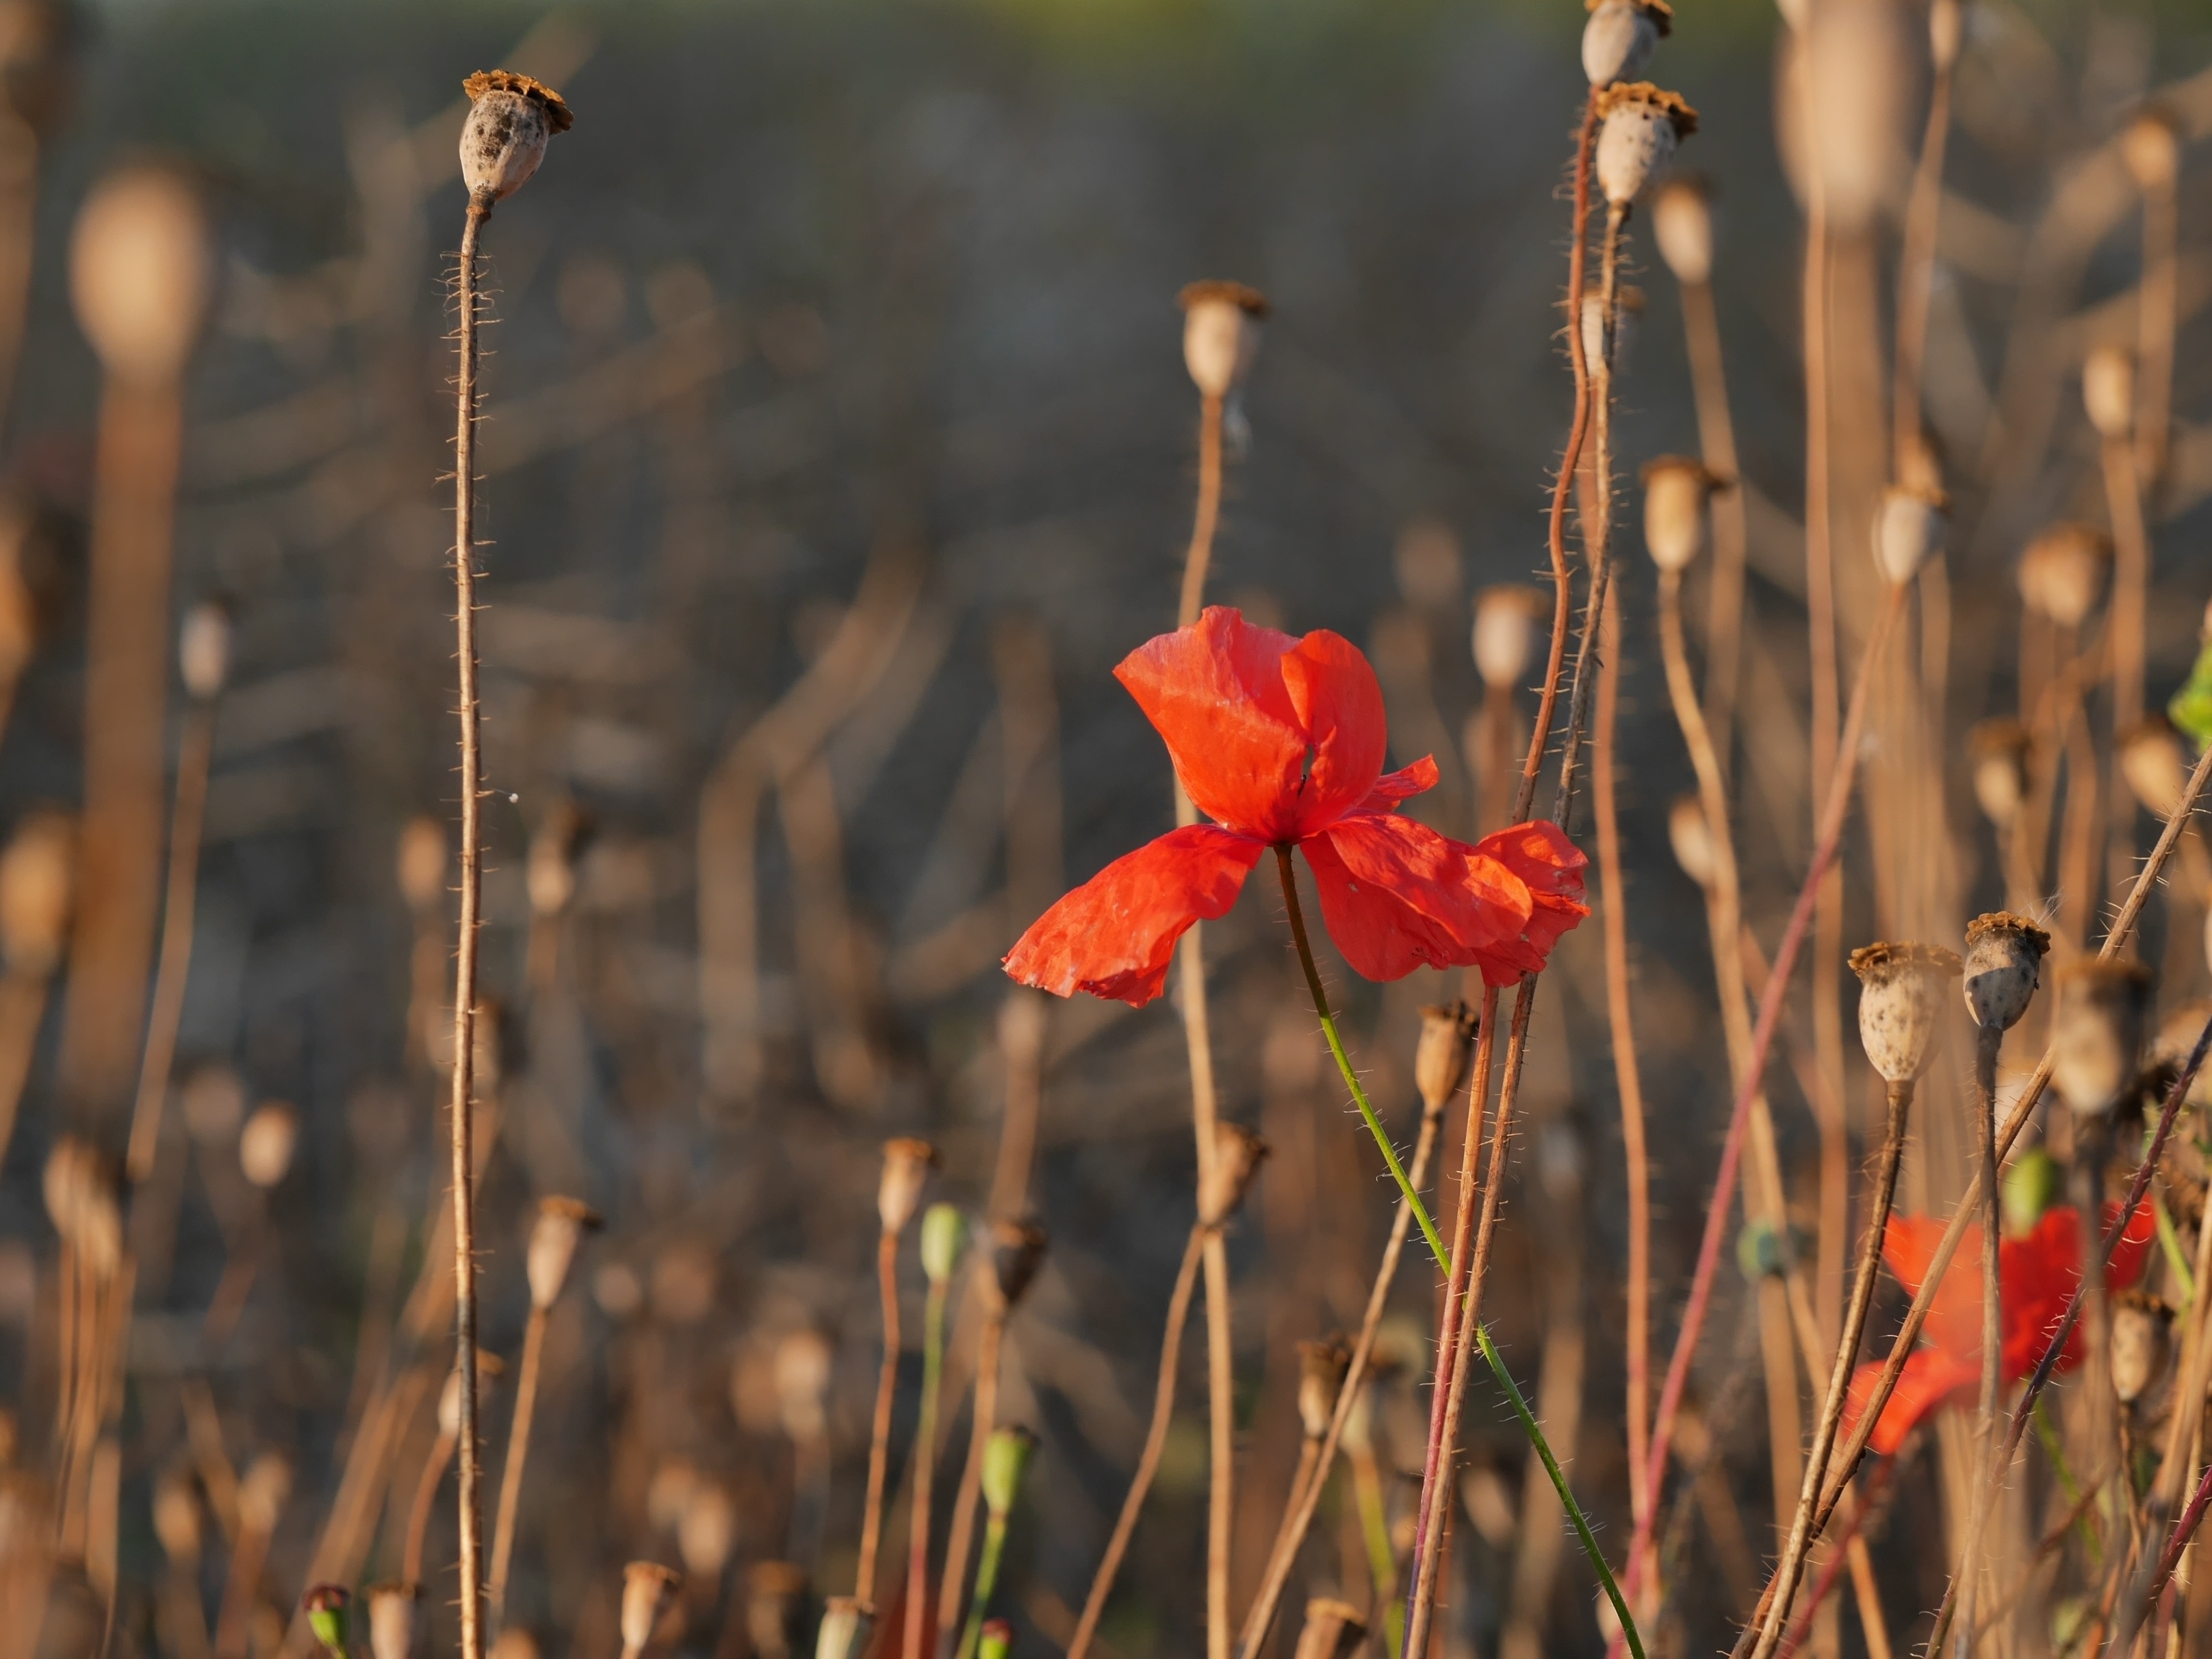
nature, plant, field, meadow, prairie, leaf, flower, autumn, botany, flora, season, wildflower, poppy, macro photography, flowering plant, edge of field, poppy capsules, grass family, plant stem, land plant